Answer in natural language. Is Laptop further away or in front of abstract painting in a black frame? Choose between the following options: further away or in front
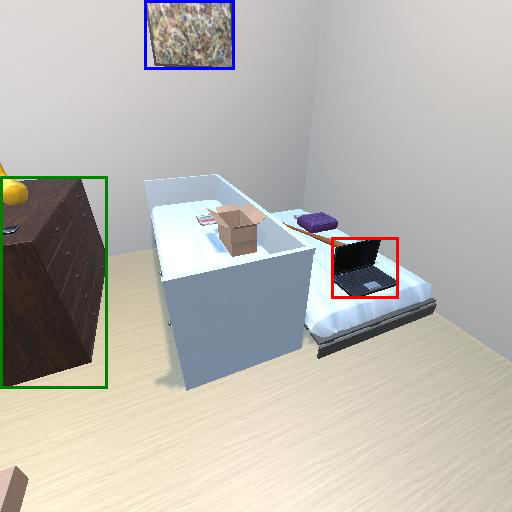
<answer>in front</answer>